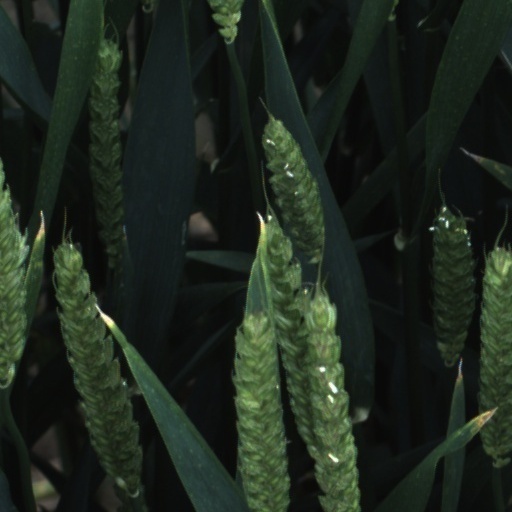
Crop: wheat